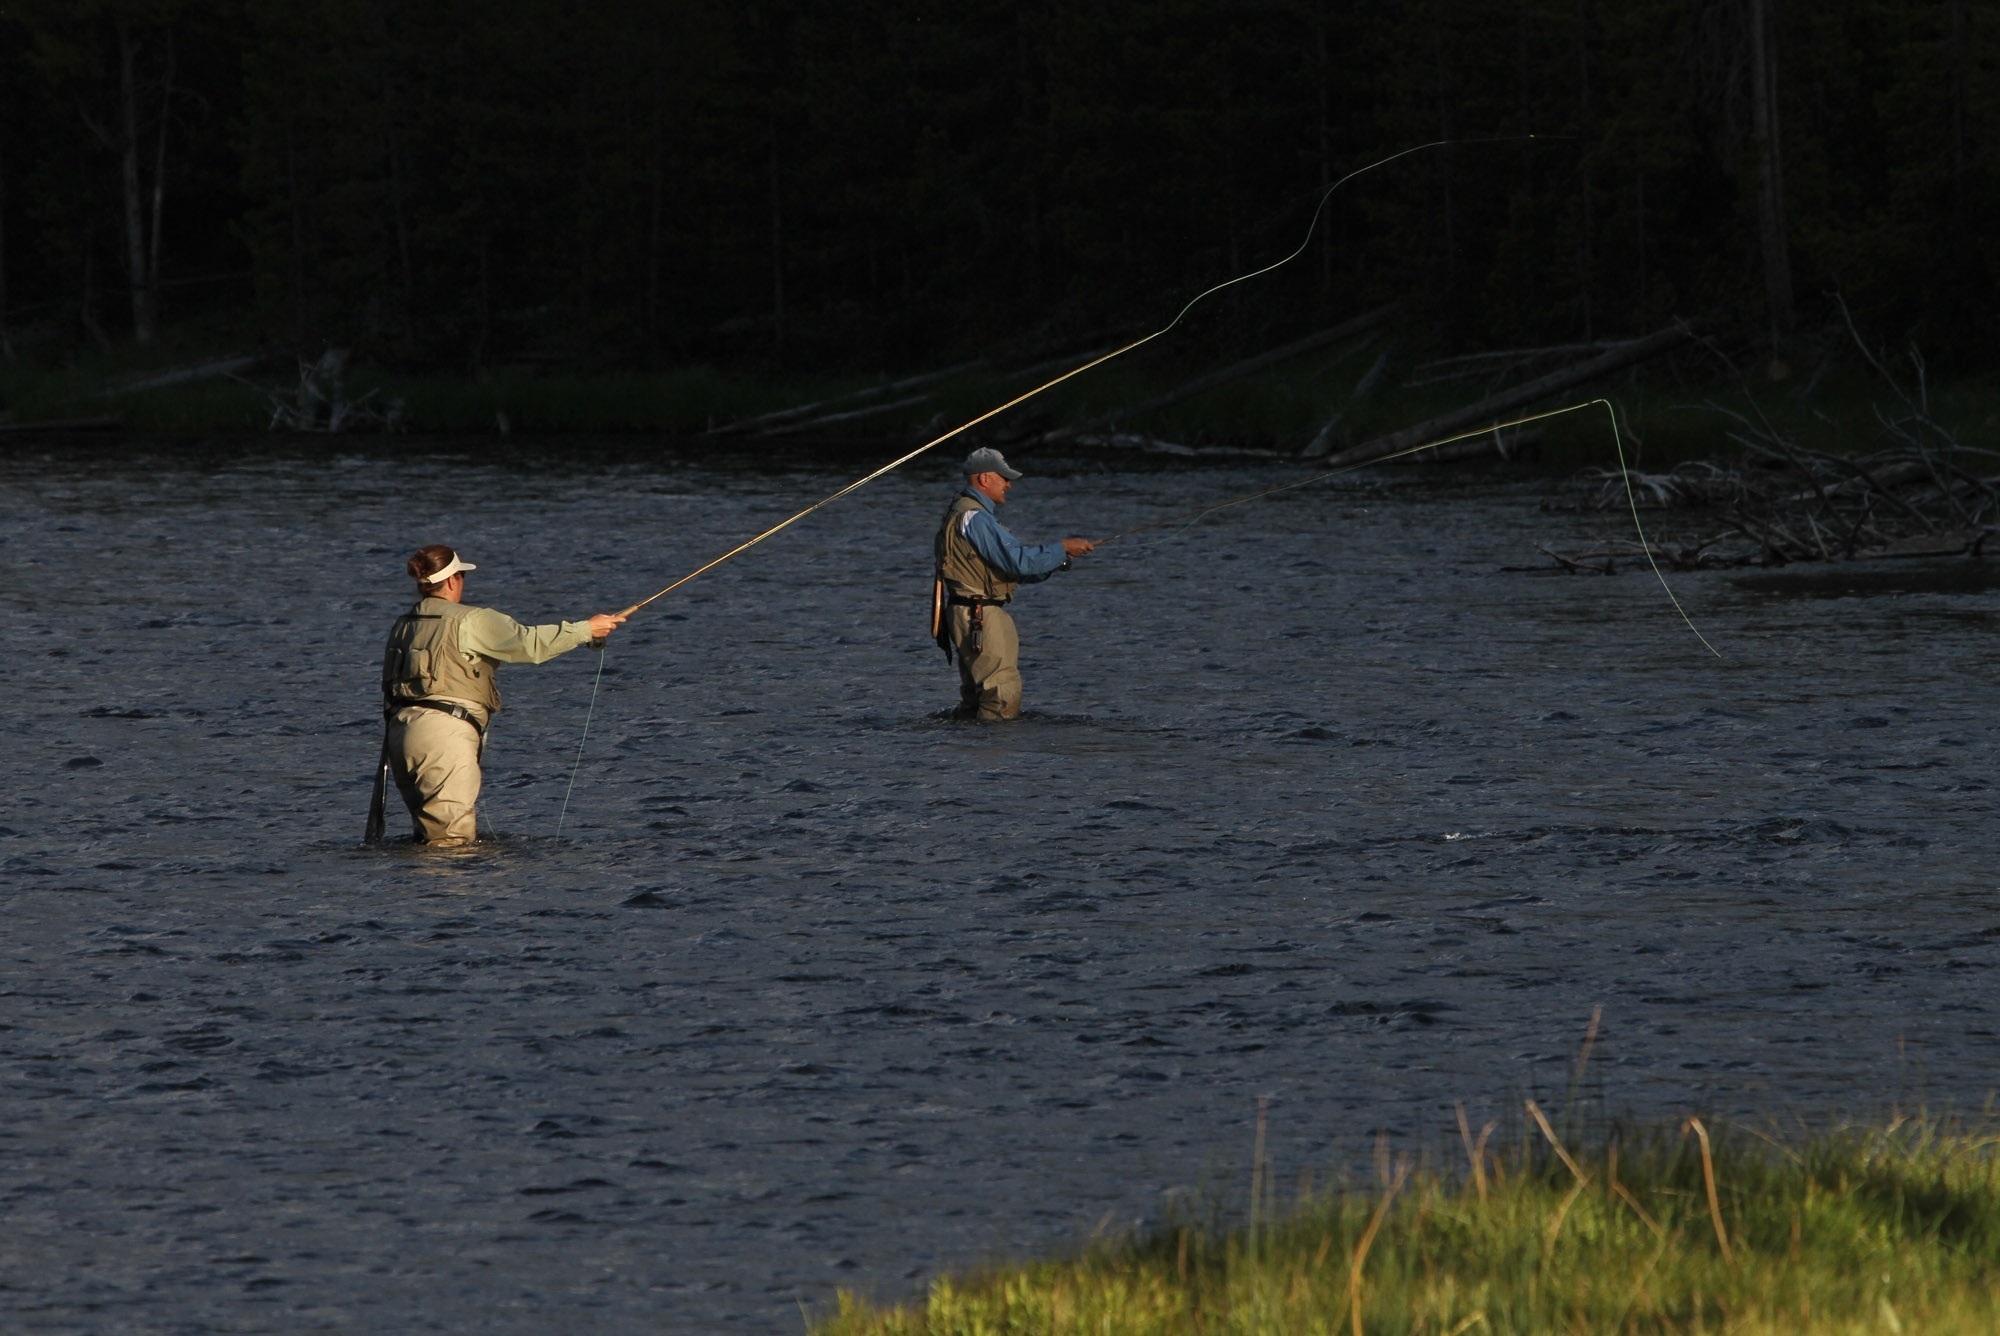
landscape, nature, outdoor, sport, river, recreation, fishing, fisherman, spinning, lifestyle, leisure, activity, fun, relaxation, fishermen, casting, angling, freshwater, anglers, fly fishing, recreational, outdoor recreation, recreational fishing